Cry No Fear

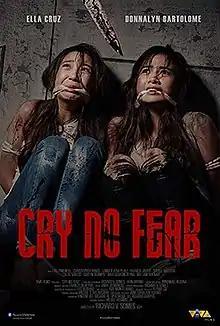
Theatrical release poster

Cry No Fear is a 2018 Filipino thriller film written and directed by Richard Somes, starring Ella Cruz and Donnalyn Bartolome. The film was produced by Viva Films and it was released in the Philippines on 20 June 2018.